Missouri University of Science and Technology

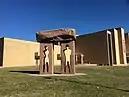

Initially, the school only offered degrees in civil engineering, metallurgy, and mining engineering. However, by the late 1920s, the school had added degrees in ceramic engineering, chemical engineering, electrical engineering, and mechanical engineering. The school became home to Missouri's first operational nuclear reactor in 1961.